Dorchester, Iowa

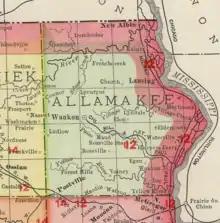
Dorchester in Allamakee County, Iowa, in 1903

Dorchester was platted in 1873. Dorchester's population was 56 in 1902, and 90 in 1925. The population was 102 in 1940.